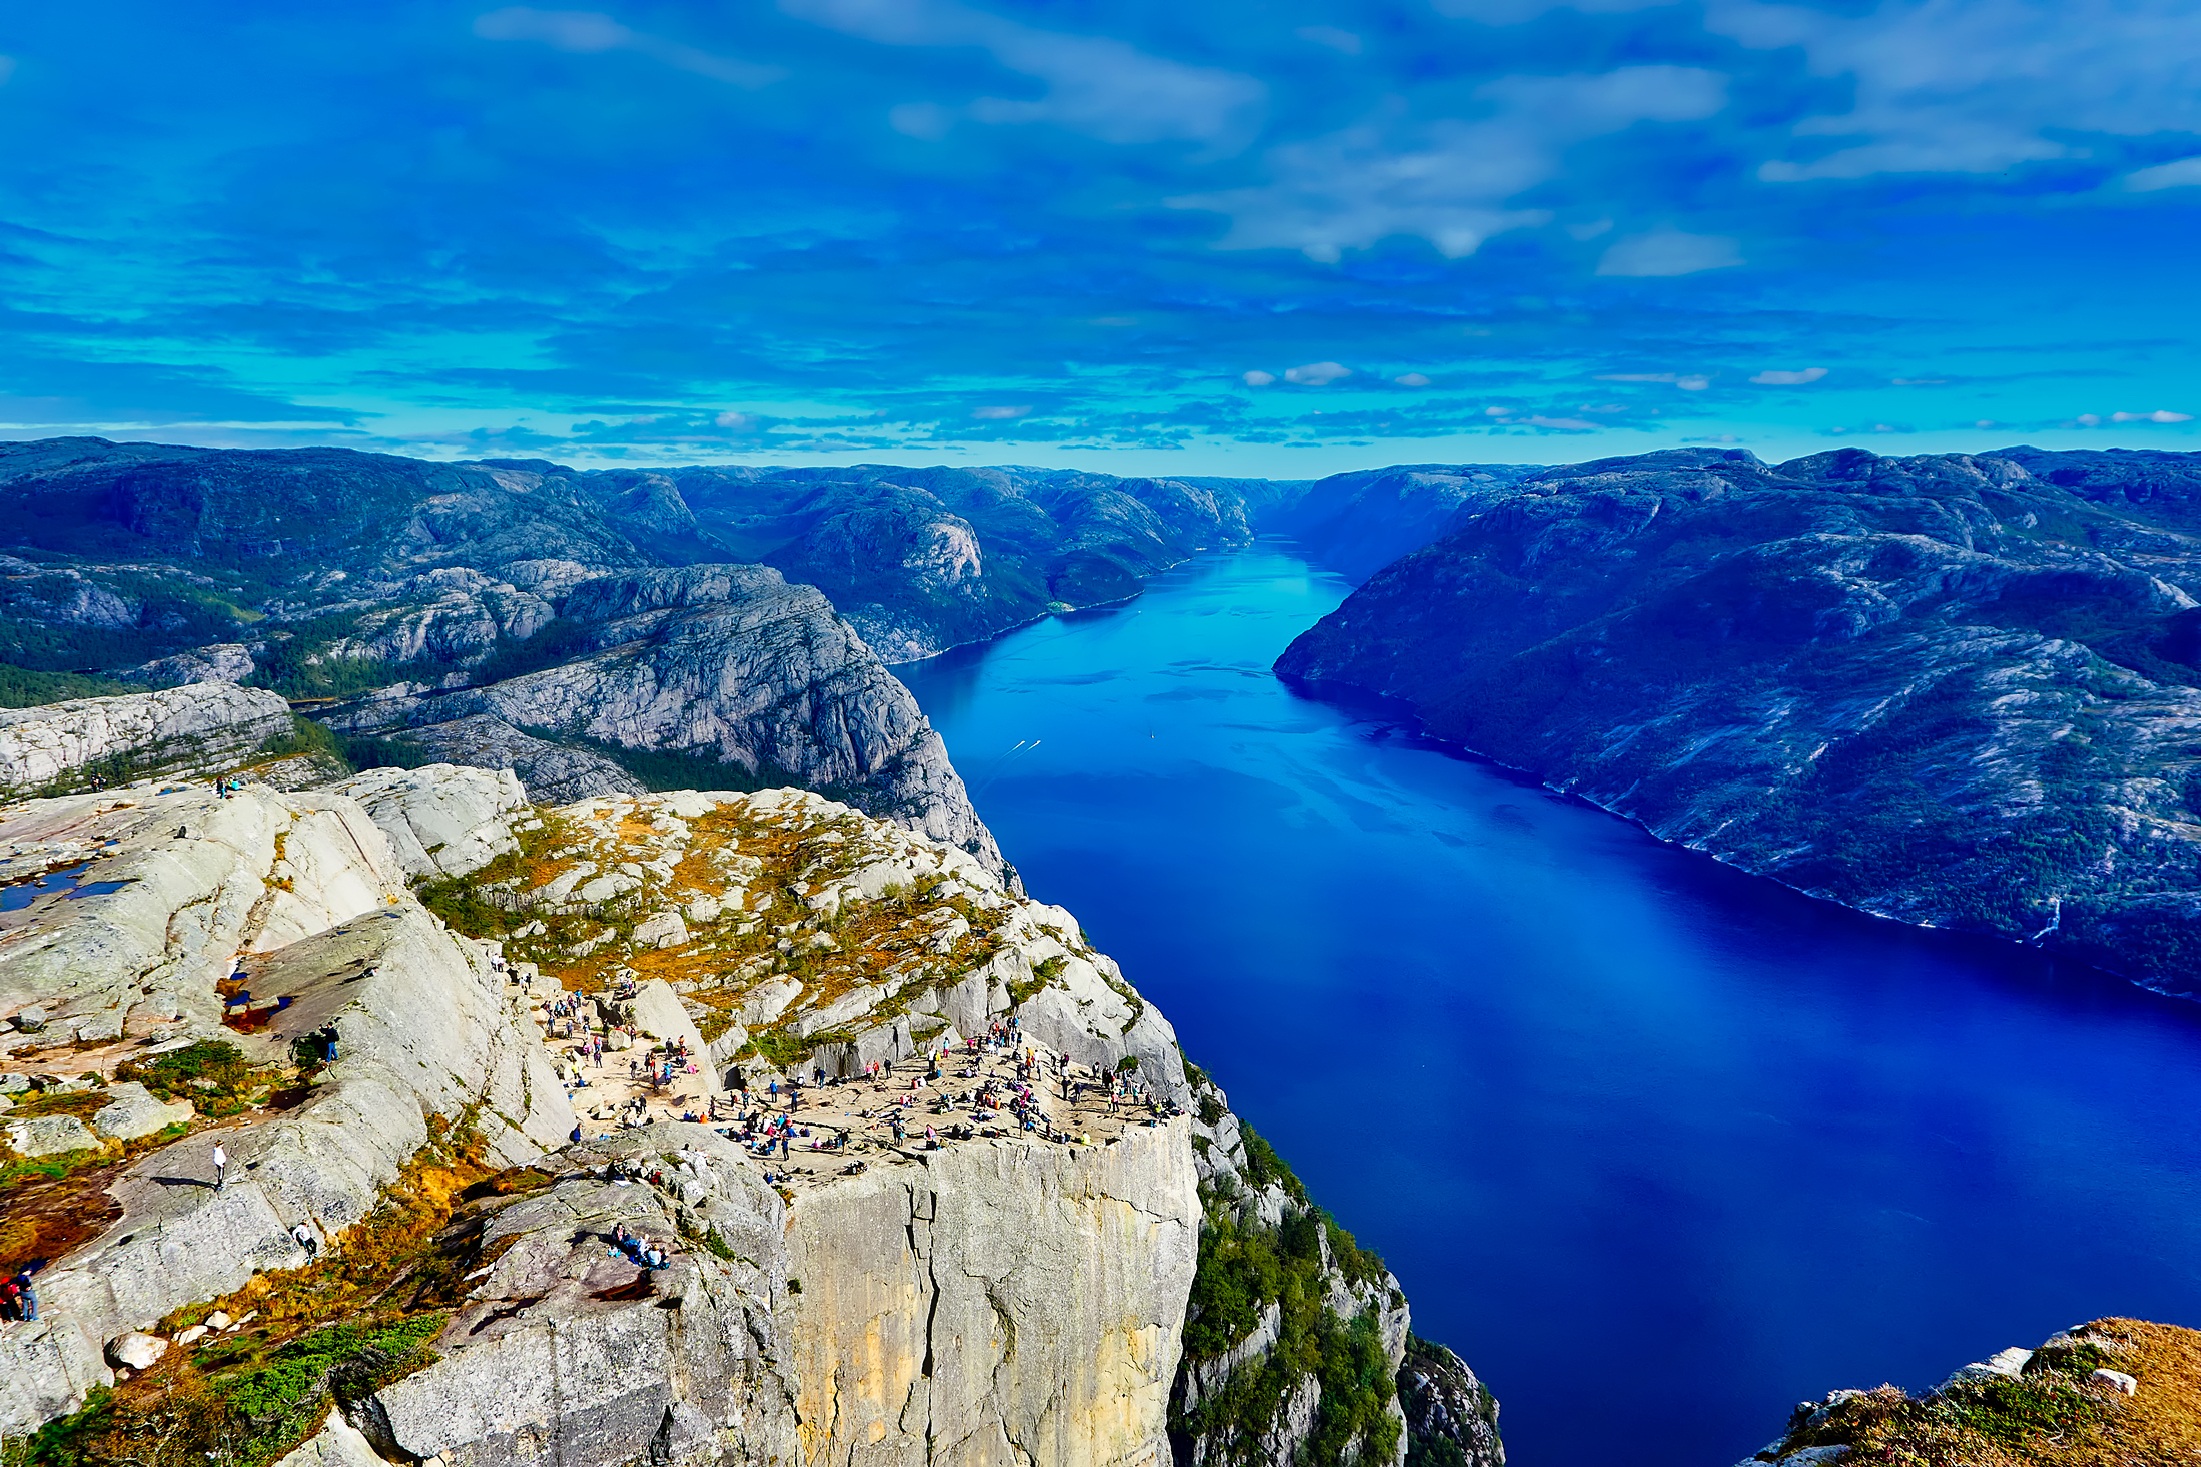
landscape, sea, coast, water, nature, mountain, people, sky, lake, river, mountain range, cliff, remote, scenic, fjord, tourism, terrain, outdoors, hdr, clouds, mountains, plateau, beautiful, loch, crater lake, norway, cape, landform, aerial photography, geographical feature